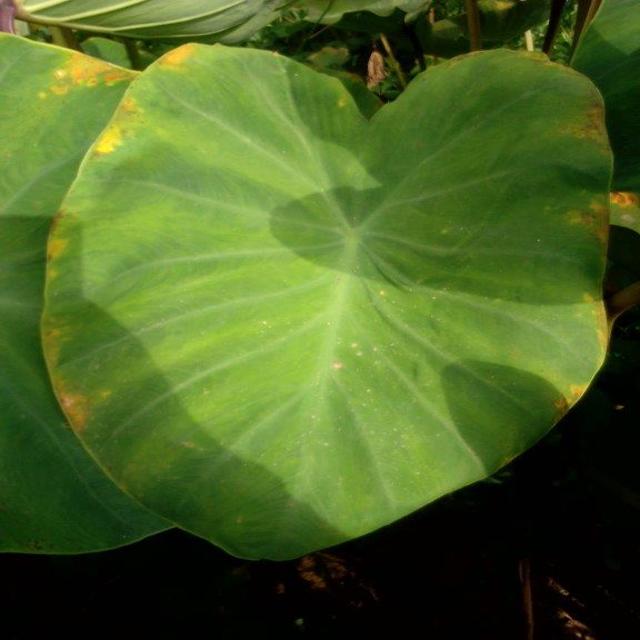
Label: Mid_Blight